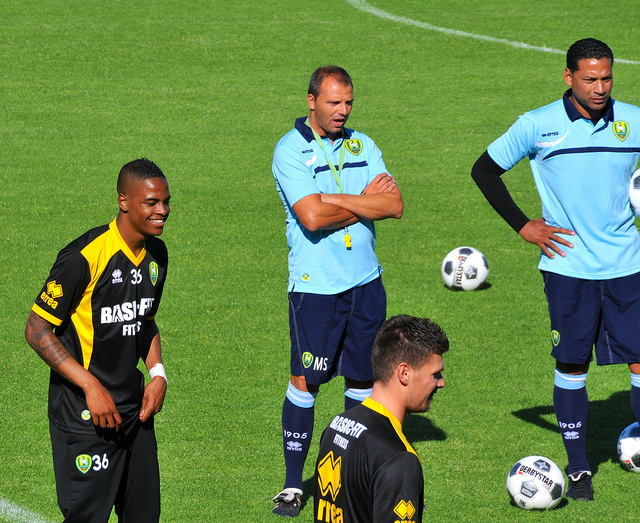
các cầu thủ bóng đá đang đứng cạnh các trọng tài ở trên sân